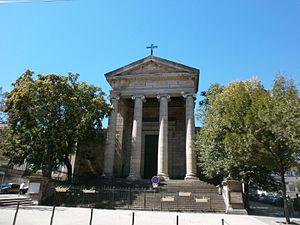
Façade de l'église Saint-Ennemond
Ennemond ou Dauphin ou encore Chaumond a été évêque de Lyon, il est mort martyr le 28 septembre 657 à Chalon-sur-Saône. Il est inscrit au martyrologe romain et fêté le 28 septembre.